Bob Ojeda

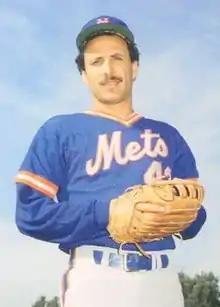
Ojeda in 1986

The team cruised through the 1986 regular season, building a double-digit lead before July that only widened in the second half of the season. After the Mets dropped the opening game of the 1986 National League Championship Series to the Houston Astros, Ojeda pitched a complete game to easily win Game 2. He also started Game 6, but gave up three runs in the first inning. The Mets recovered to tie the game in the ninth, and won in sixteen innings to earn a trip to the World Series. The Mets' opponents in the World Series were Ojeda's old team, the Boston Red Sox.